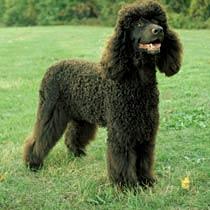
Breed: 219-n000066-Irish_water_spaniel